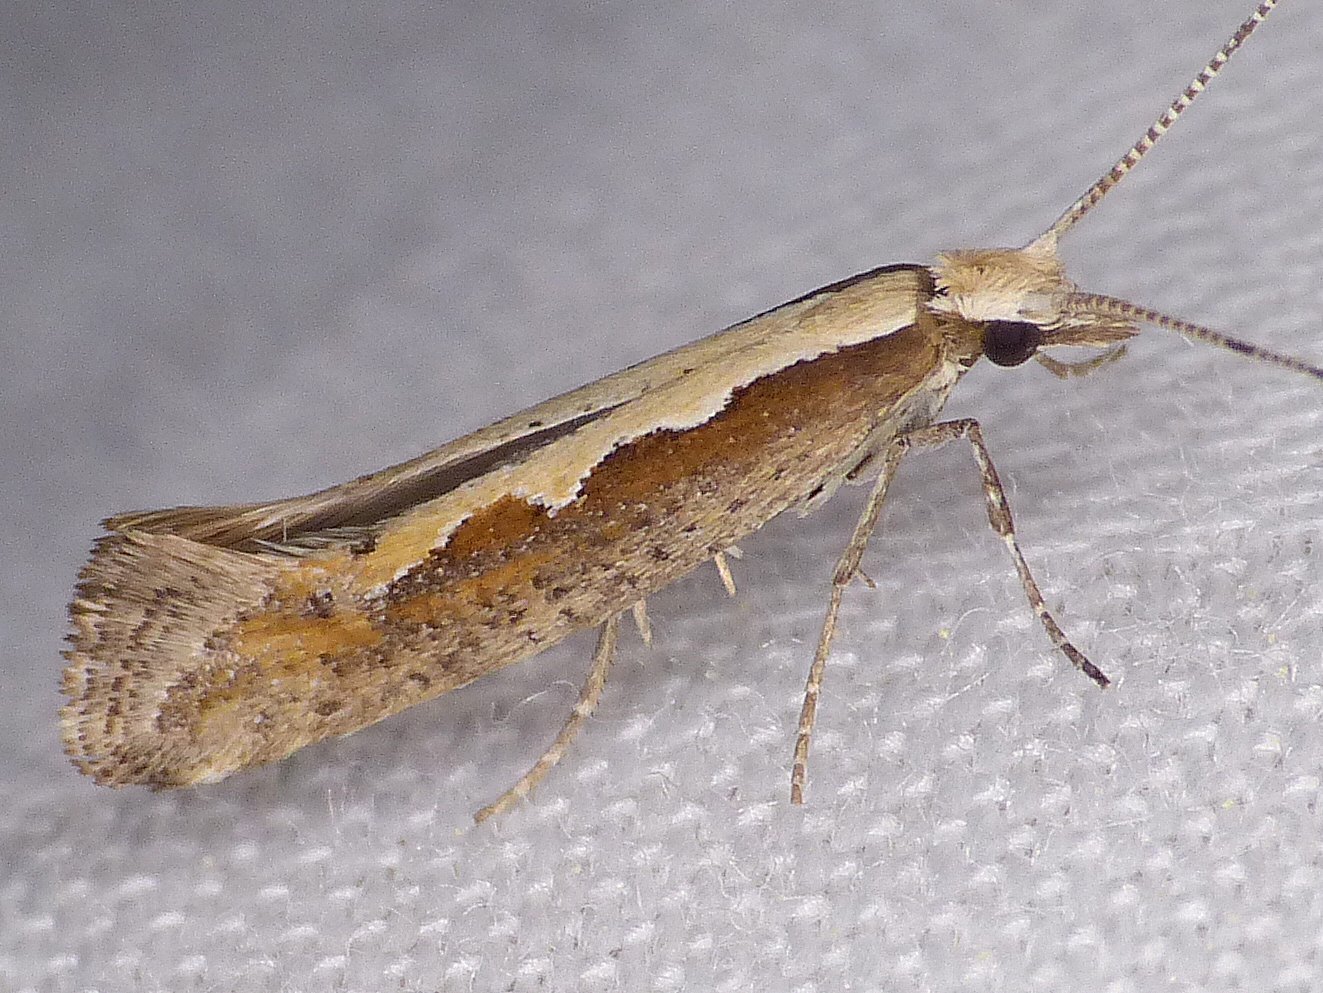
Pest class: diamondback_moth